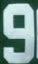
Number: 9